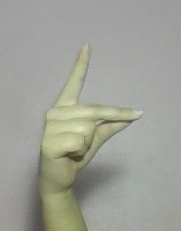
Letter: ta